Carmen Rose

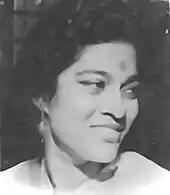
Lobo during her youth years

Lobo, originally named Carmen Rose D'Souza, hails from Aldona, Bardez in Goa which was part of Portuguese India during the Portuguese Empire (now in India). As mentioned in the "100 Years of Konkani Tiatro" book from 2000, she is reported to live in Parel, Mumbai, along with her family. She entered into matrimony with a member of the Lobo family and subsequently adopted the Lobo surname, relinquishing her previous surname of D'Souza. Her brother Joe Rose, is also a Konkani actor and singer.